Thornhill railway station

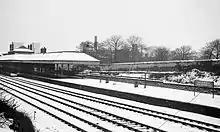
Station platforms

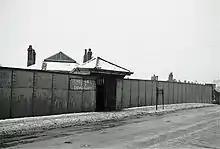
Station Road entrance.

The station was the first to arrive in the town, being built by the Manchester and Leeds Railway and opened in 1840. It was built on the main line and had the status of such, not least because of its substantial adjacent goods-handling facility, but within ten years of having been built, its importance was somewhat reduced by the arrival of town centre competition. Its lower volume of business naturally contributed to its lower status generally. It was often confused with other Dewsbury stations, or entirely disregarded. It closed just three years prior to Beeching's closure of Dewsbury central, on the last day of 1961.